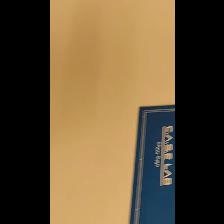
Label: NonHuman